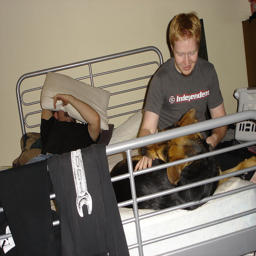
A couple of men on a bed with some dogs.
Two men are on a bed with a dog.
One man laying down and one sitting up in a bed with two dogs.
Two people on an iron bed with a dog laying there.
Two men on a metal bed with a dog